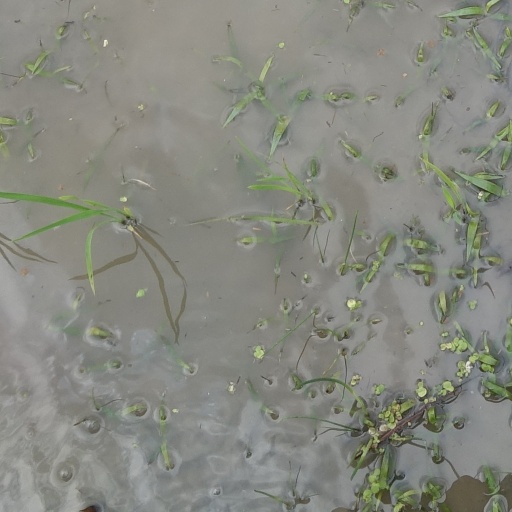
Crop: rice